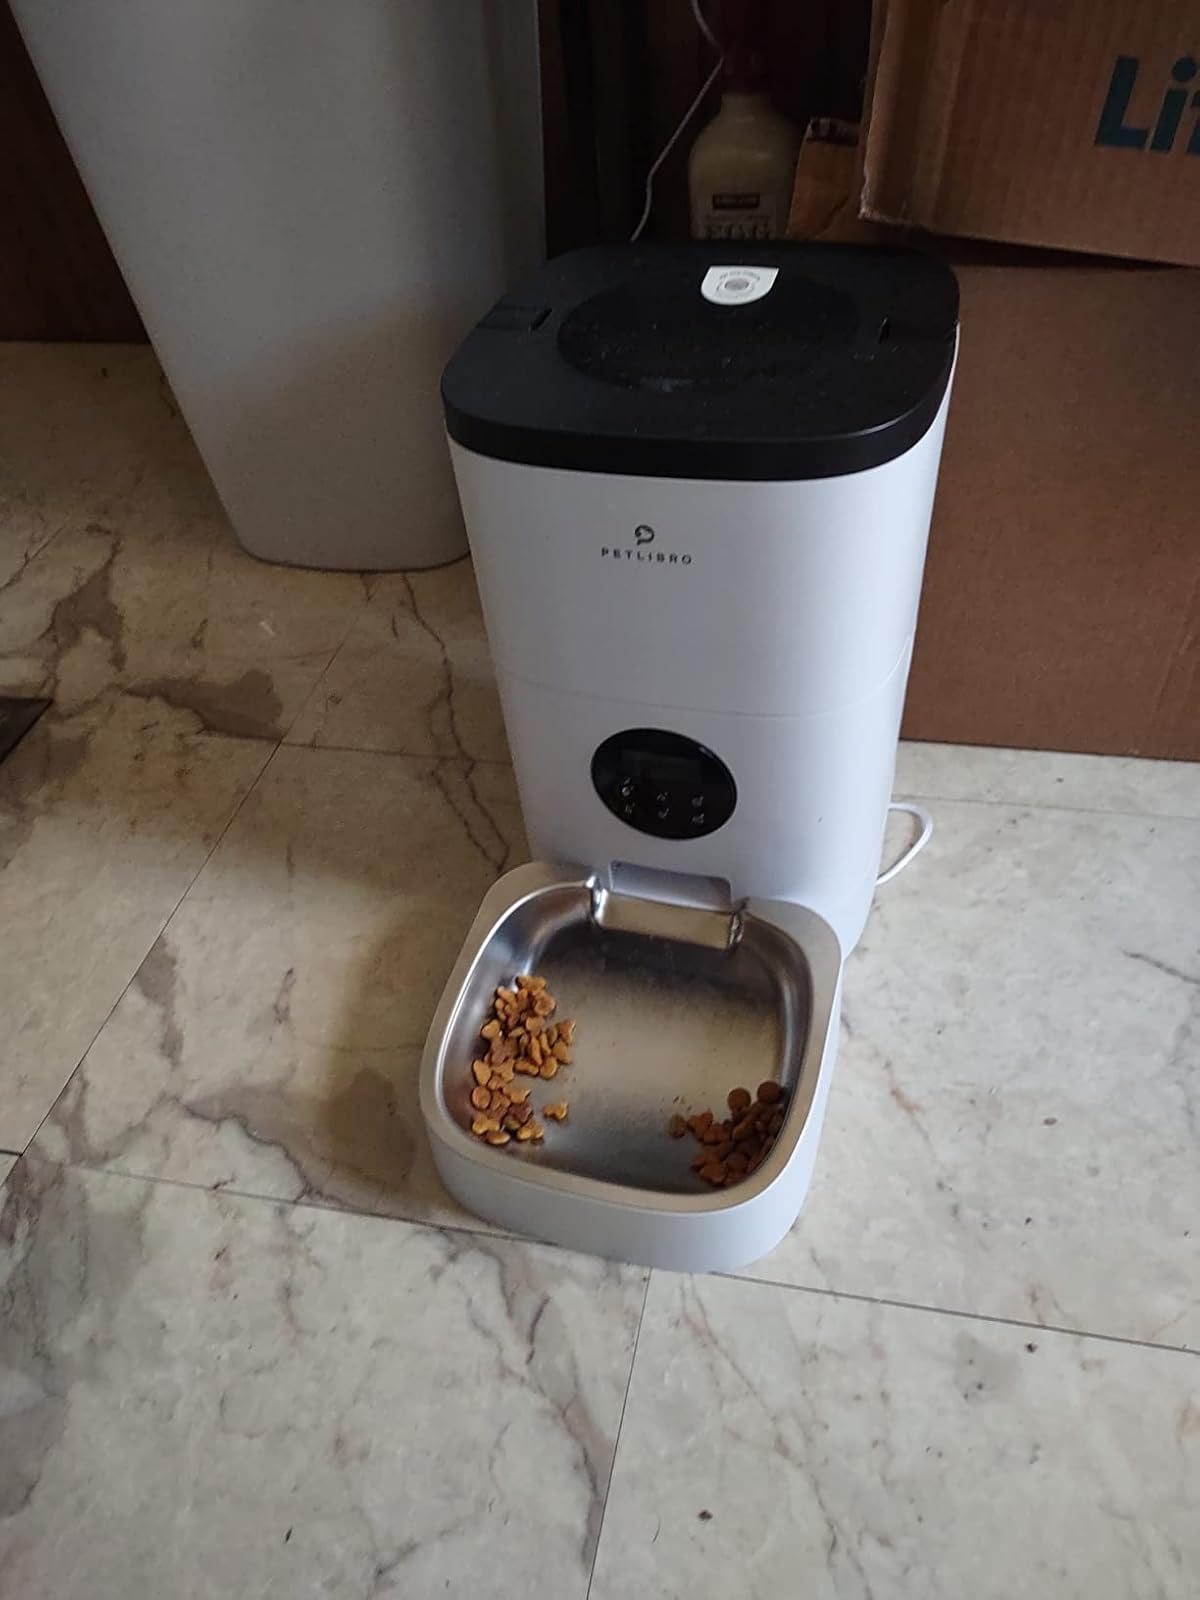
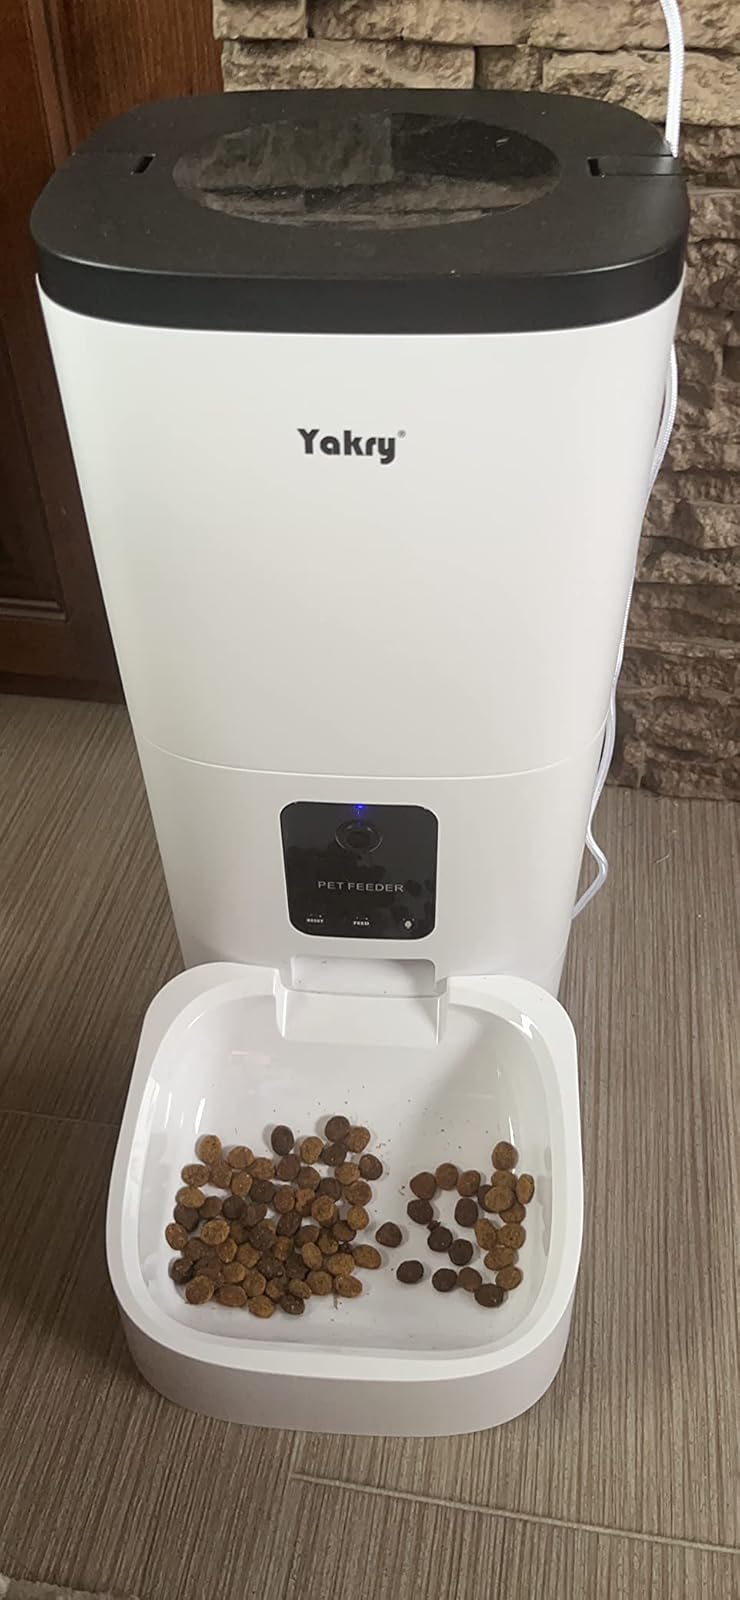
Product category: items_feeder
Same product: no